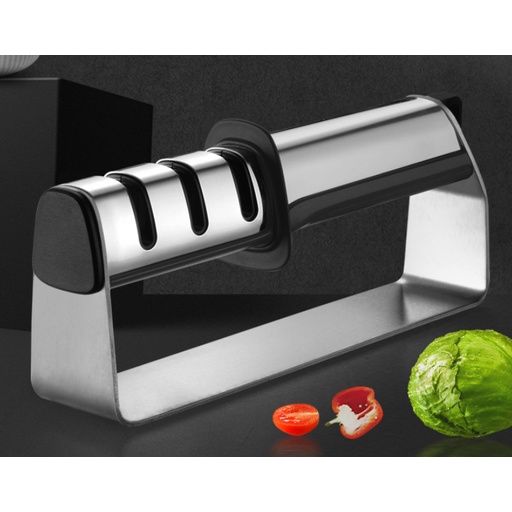
Ferramenta Versátil para Polimento e Acabamento de Pedras Preciosas
Obtenha resultados profissionais no cuidado e acabamento de pedras preciosas com esta ferramenta versátil de polimento e honing. Desenvolvida para oferecer precisão e eficiência, permite realçar o brilho natural das gemas com facilidade. Compacta e resistente, adapta-se a diferentes tipos de pedras e níveis de trabalho, garantindo durabilidade e desempenho. Ideal tanto para artesãos como para entusiastas da joalharia que procuram qualidade e praticidade.
Brand: FFOrder
Category: Hardware > Tools > Polishers & Buffers > Rotary Polishers & Buffers